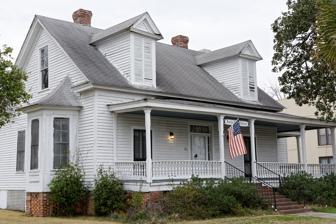
Building: Virginia Durant Young House
Country: United States of America
Year built: 1881
Historic house in South Carolina, United States United States historic place Virginia Durant Young House U.S. National Register of Historic Places The house in 2017 Show map of South Carolina Show map of the United States Location US 278, Fairfax, South Carolina Coordinates 32°57′35″N 81°14′20″W / 32.95973°N 81.23875°W / 32.95973; -81.23875 Area 0.5 acres (0.20 ha) Built 1881 ( 1881 ) Architectural style Late Victorian NRHP reference No. 83002183 Added to NRHP August 8, 1983 The Virginia Durant Young House , also known as Fairfax Public Library, is a historic home located at Fairfax , Allendale County, South Carolina . It was built in 1881, and is a 1 + 1 ⁄ 2 -story frame, weatherboarded, vernacular Victorian cottage with a gable roof. It was the home of Virginia Durant Young , journalist, novelist, humanitarian, political activist and internationally recognized leader of the women's suffrage movement in South Carolina and the nation. The house rests on brick piers and has an irregular U-shaped plan that incorporated a medical office for Dr. William Jasper Young. Despite popular conventions of the time, Mrs. Young was the sole owner of the couple's home and deeded the house to Dr. Young upon her death. The home also served as the office for Mrs. Young's newspaper, the Fairfax Enterprise and as the office for Dr. Young's medical practice. Upon the death of Dr. Young, the home was willed to the town of Fairfax for use as a public library and now houses the Fairfax Public Library. It was added to the National Register of Historic Places in 1983. References